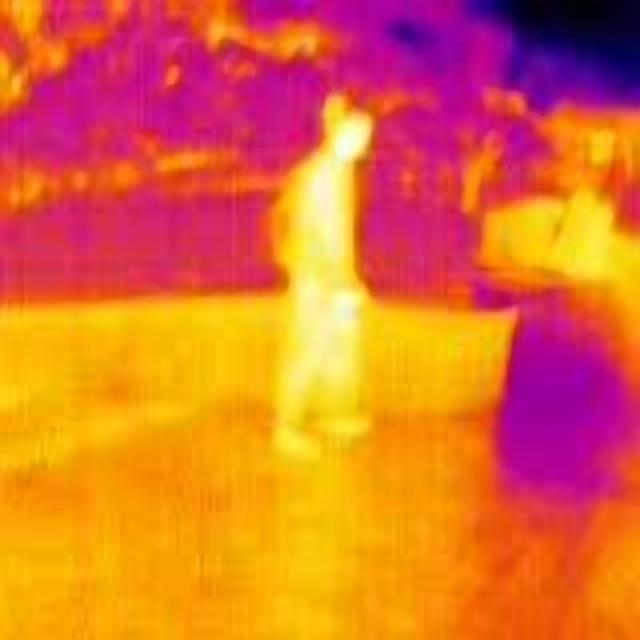
Detected objects:
label: person